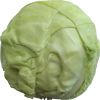
Label: Cabbage white 1